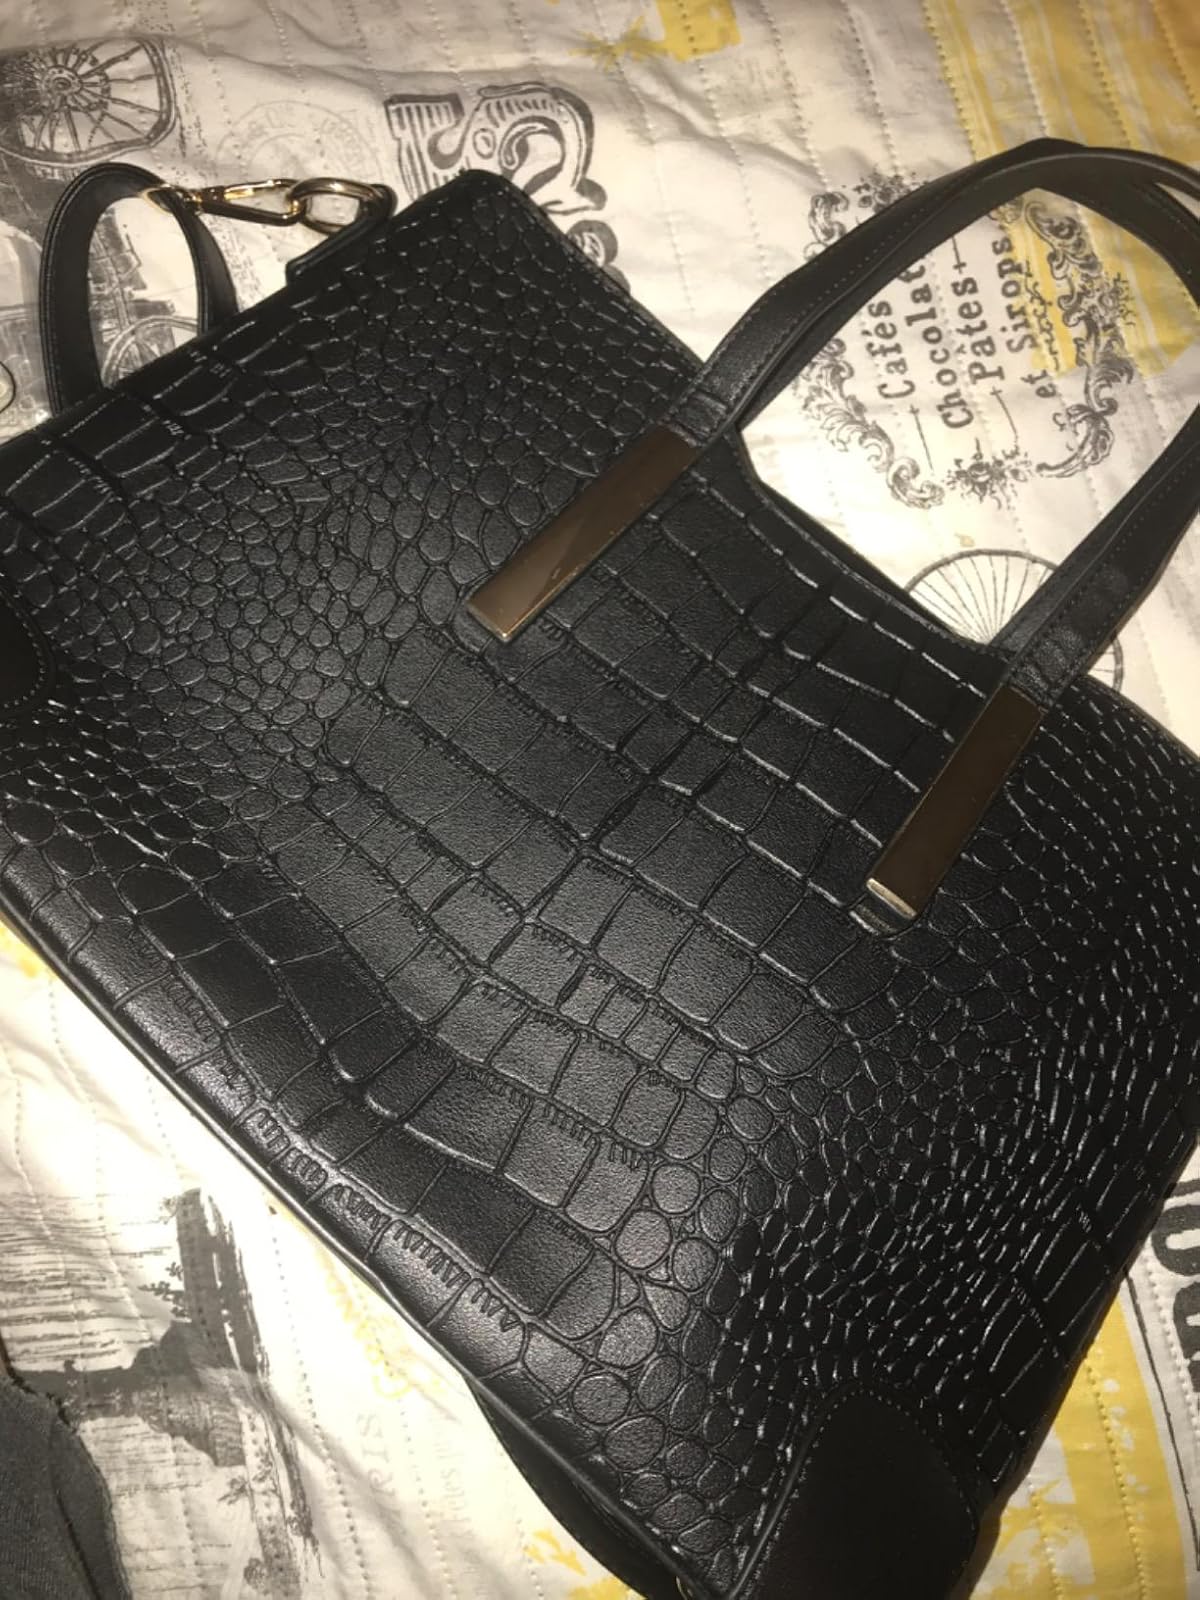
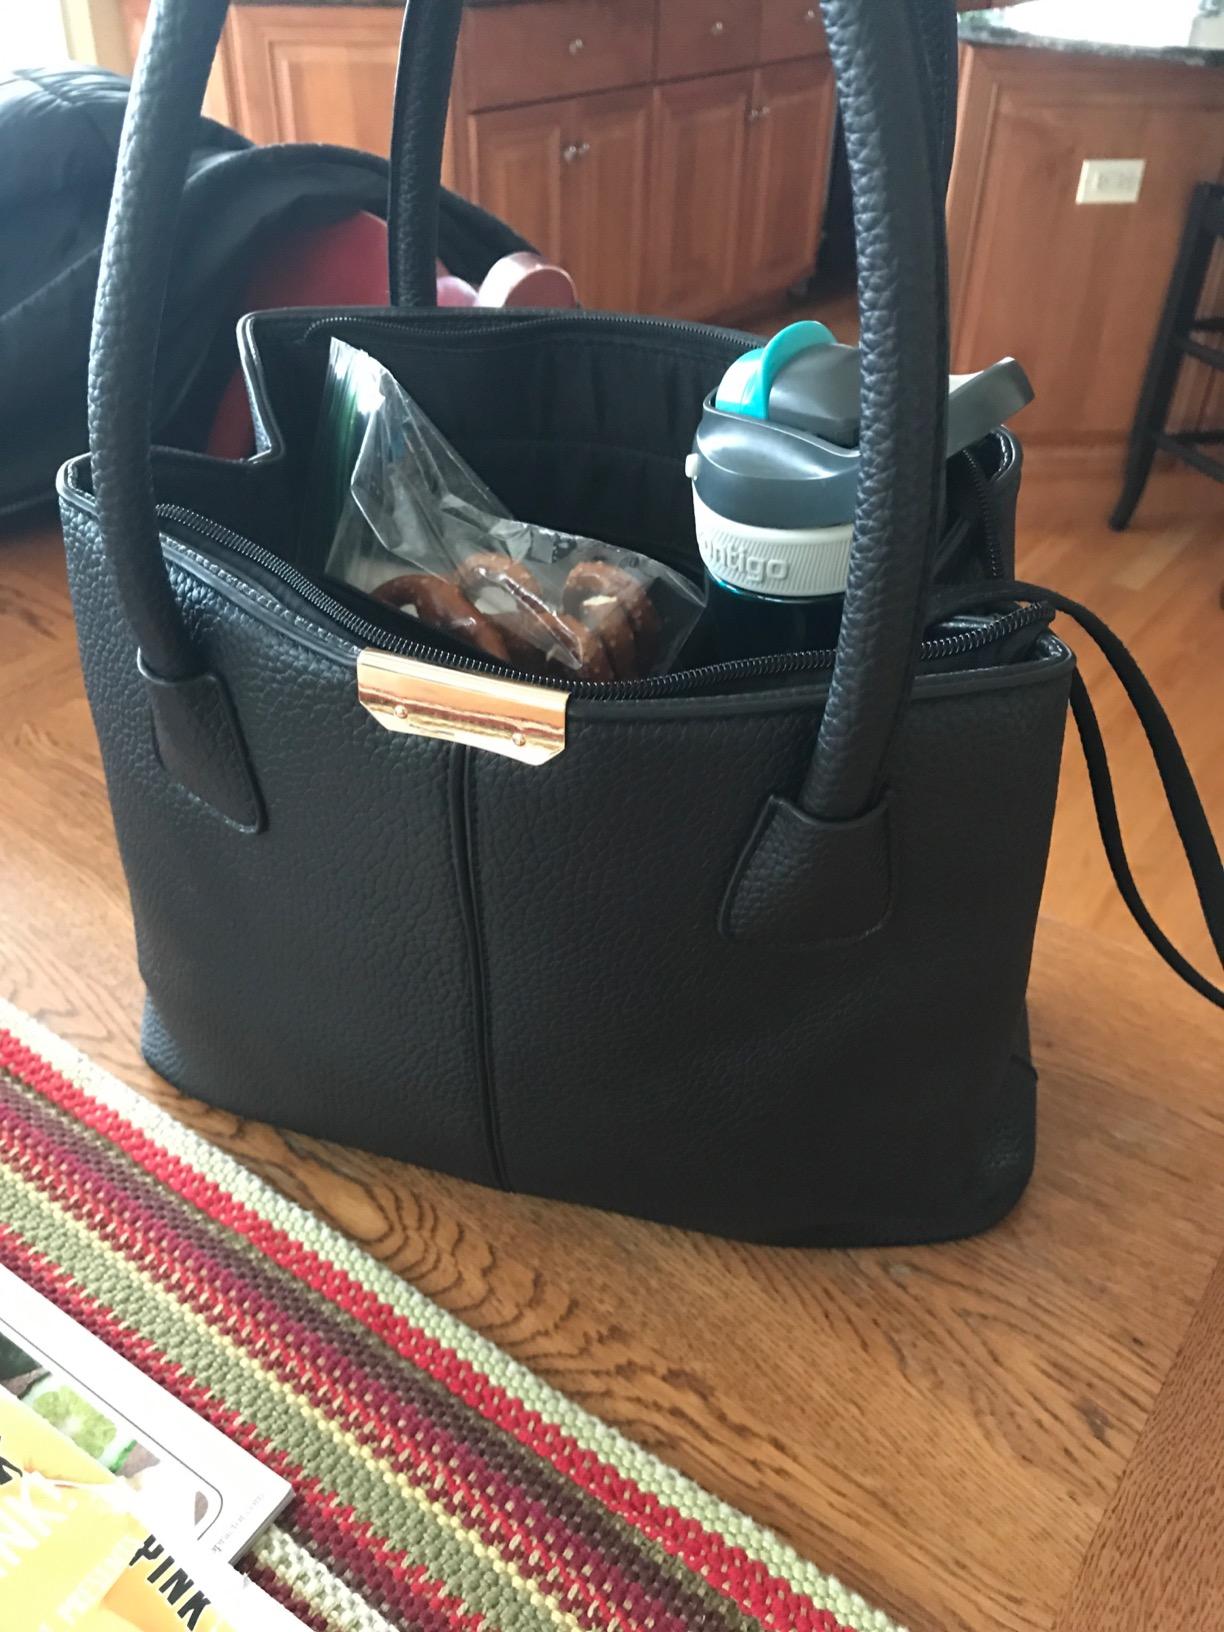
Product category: accessories_handbag
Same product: no